Manenguba languages

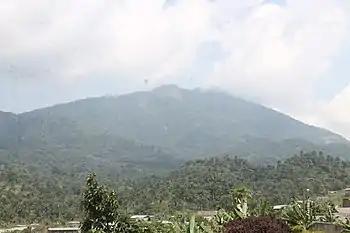

The name "Manenguba languages" was first used by Harry Johnston in his work "A Comparative Study of the Bantu and Semi-Bantu Languages" (1919). Johnston divided the languages into three groups: (a) Balung-Bafo (including Melong); (b) Bakosi (including Nkosi and Nhaalemooe); and (c) Bangtangte (including Ngoten). However, Balung-Bafo is no longer considered part of the Manenguba group.